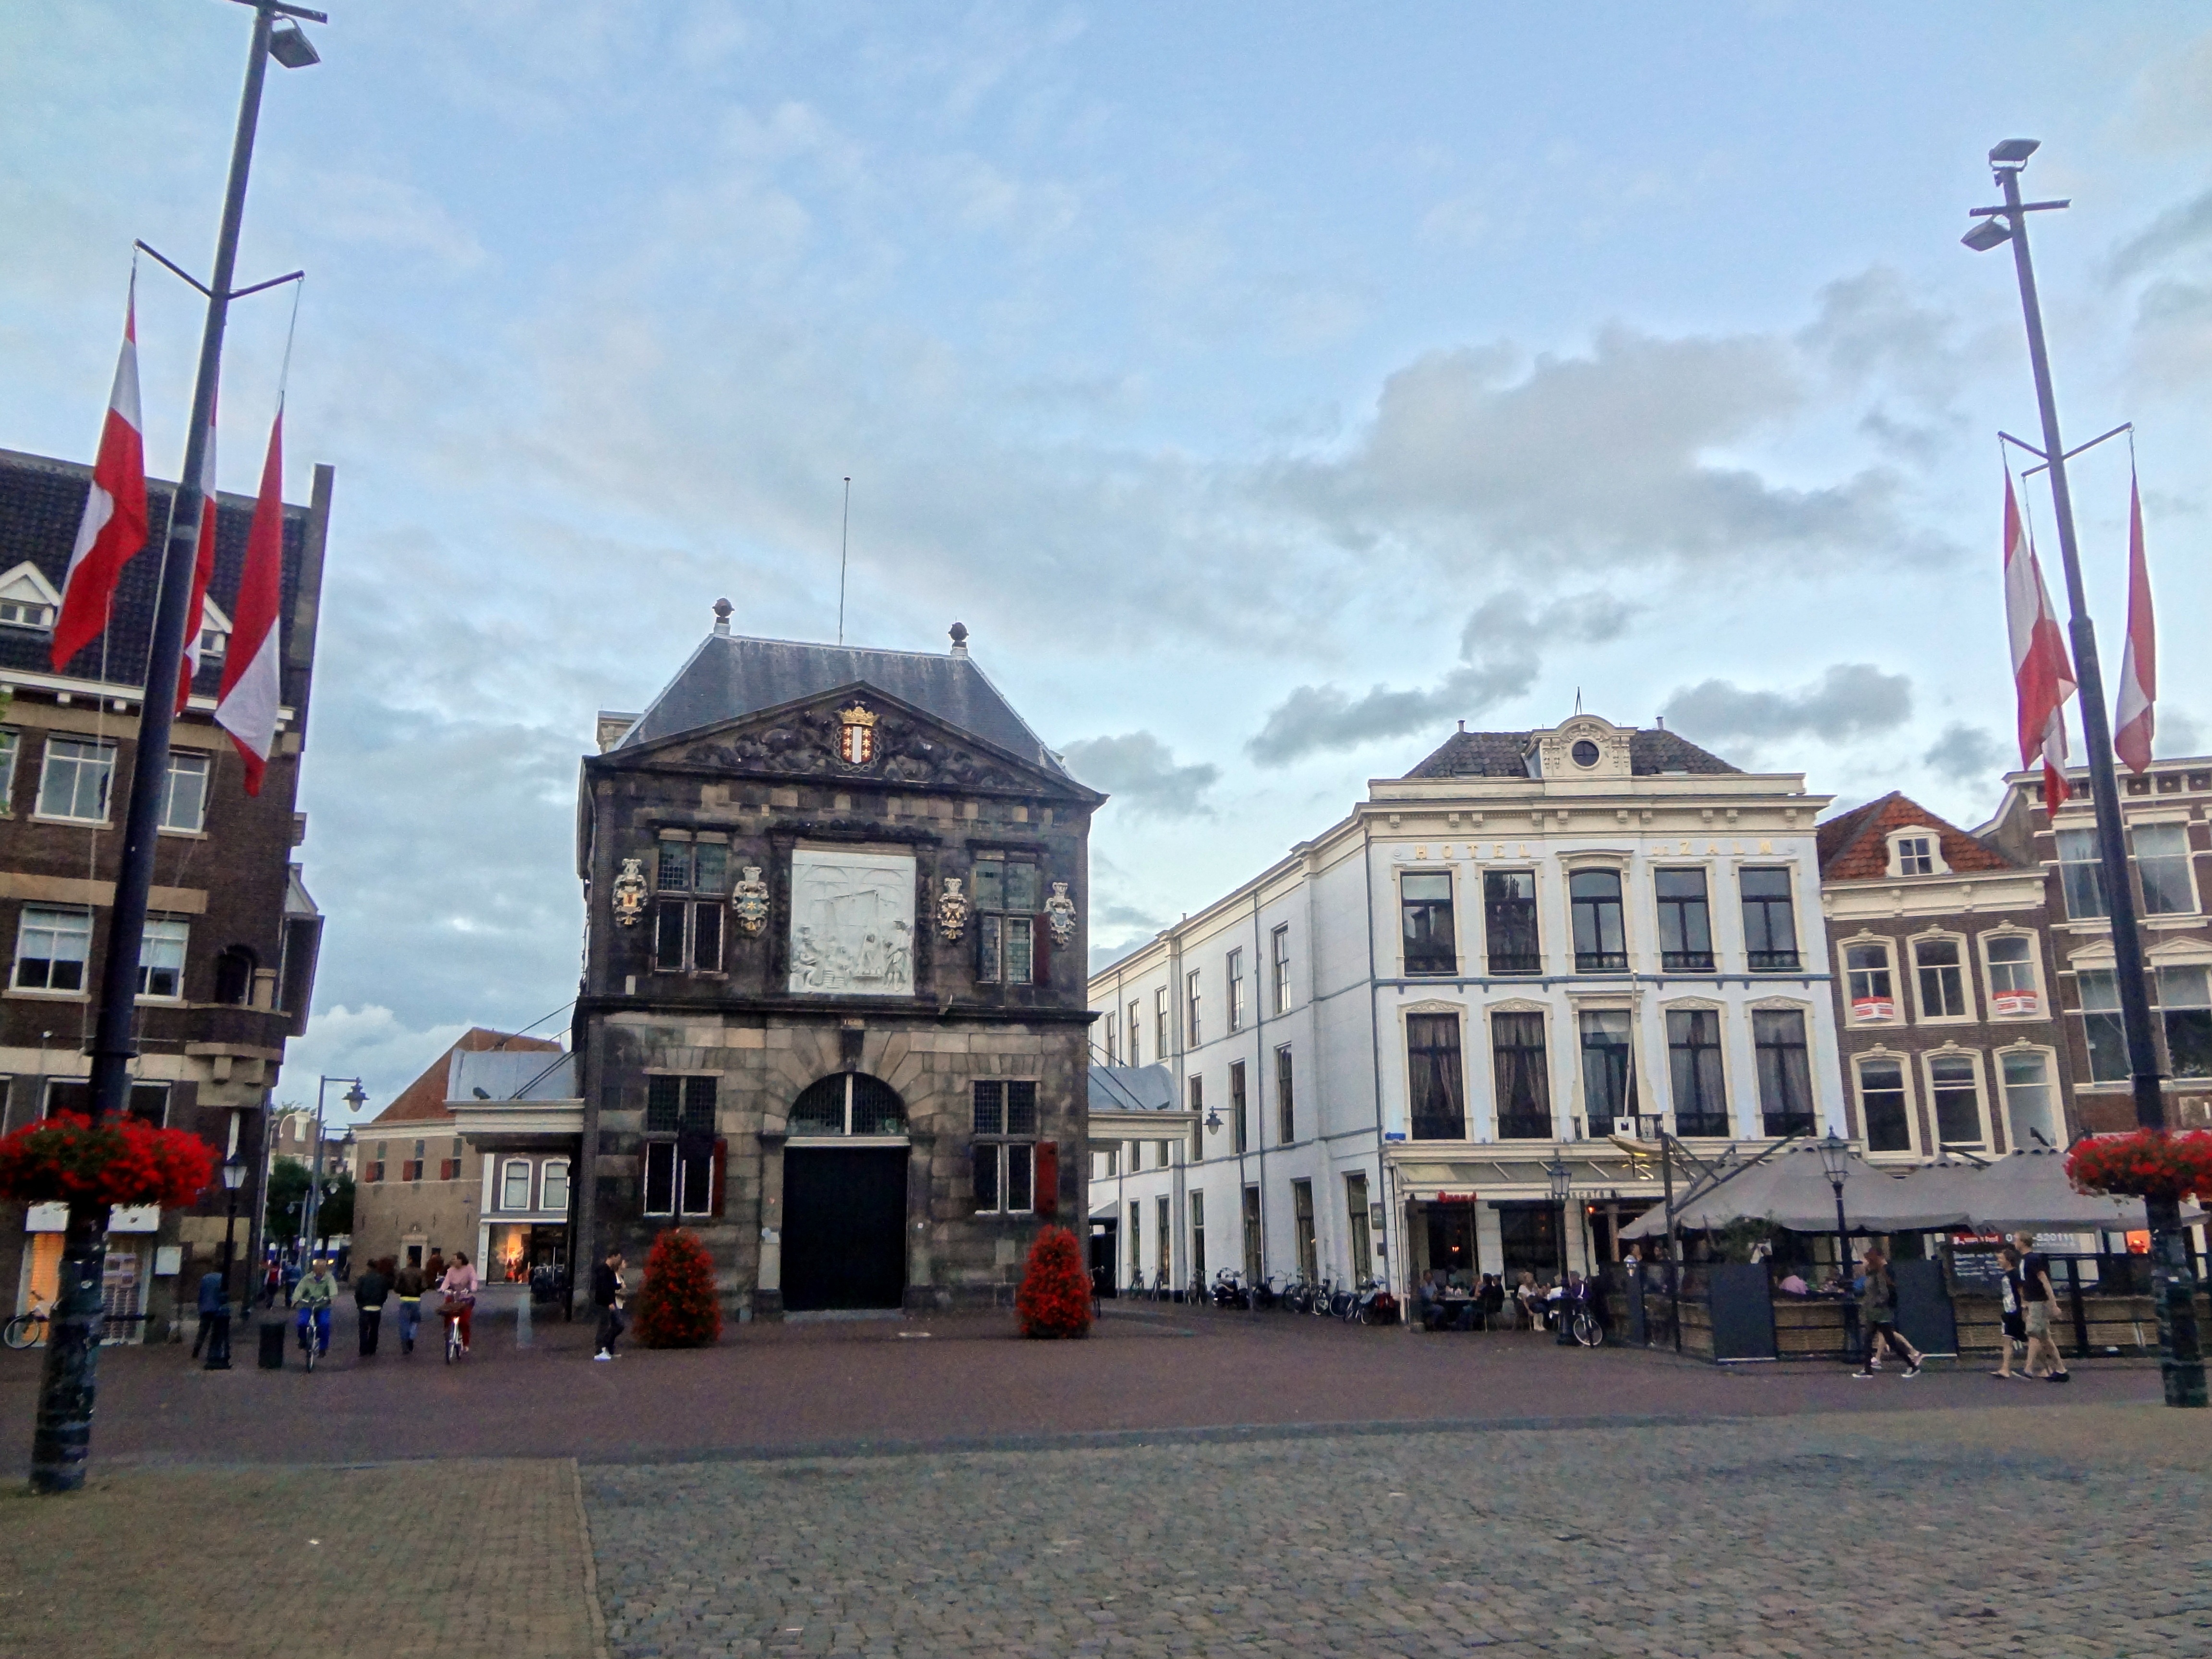
boardwalk, town, city, walkway, cityscape, downtown, landmark, tourism, holland, netherlands, dutch, town square, gouda, human settlement